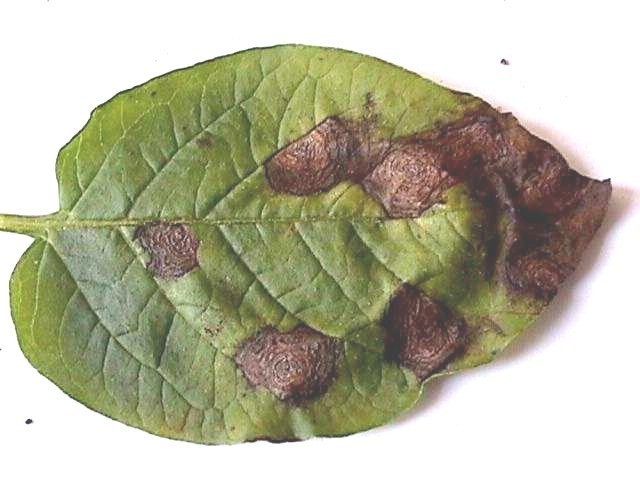
Labels: Potato leaf early blight